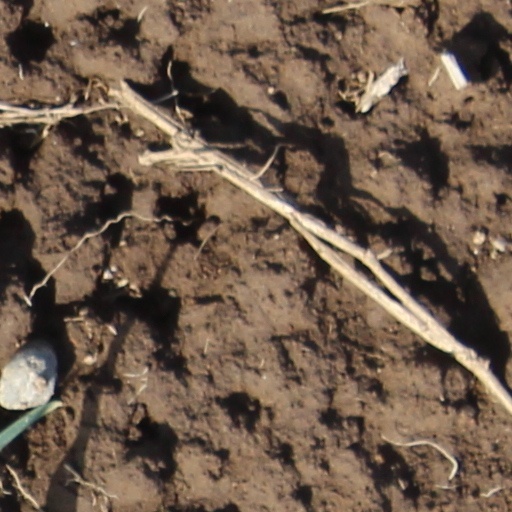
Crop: wheat